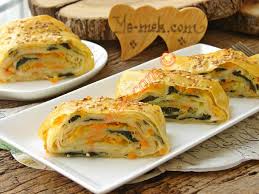
Yemek: borek